Christian Wulff

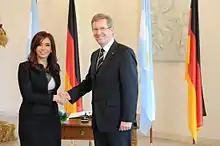
2010 meeting with his Argentine counterpart Cristina Kirchner

The Christian Democrats made Wulff candidate for Minister President of the state in the run-up of the 1994 parliamentary election. However, the popular incumbent Gerhard Schröder won an absolute majority in the Lower Saxony legislature, while the state CDU under Wulff received one of its worst results, leading some observers to doubt the wisdom of the provincial party nominating a young and neophyte candidate for Premier. After four years in opposition, the 1998 legislative assembly election brought another opportunity for Wulff to become Minister President. Indeed, the federal Christian Democrat party, led by Chancellor Helmut Kohl, pinned their hopes on Wulff – a Wulff victory would have stopped the inevitable rise of Schröder to the Social Democrat nomination for Chancellor. However, supported by a wave of sympathy for his potential candidacy for chancellor in the 1998 federal election, Schröder was returned to power by an enhanced majority – leaving Wulff to serve five more years as state leader of the opposition.